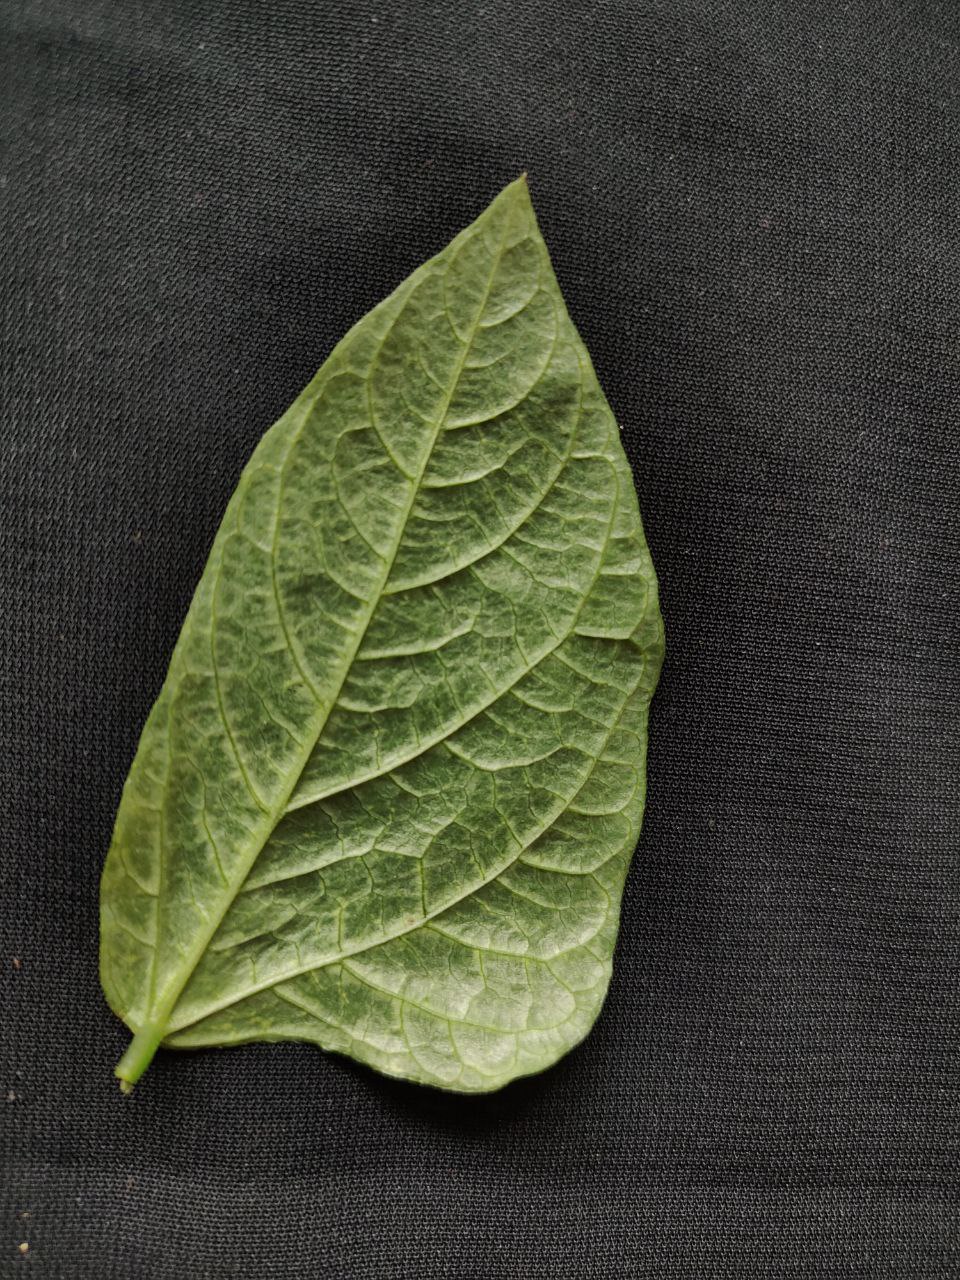
Crop: cowpea
Leaf condition: Mosaic Virus